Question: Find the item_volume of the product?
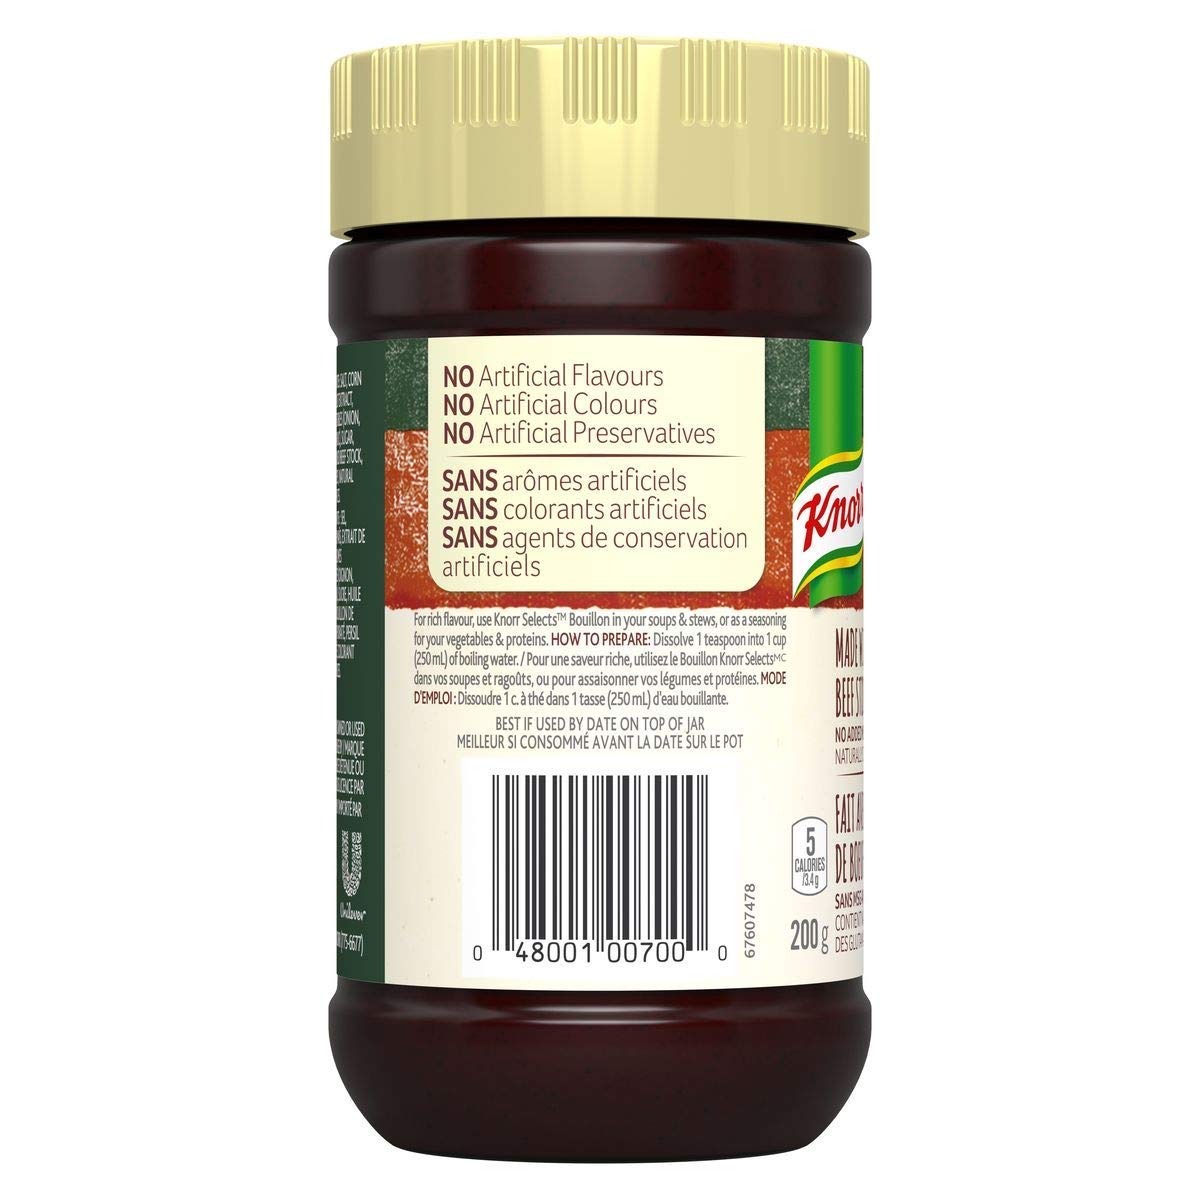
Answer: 250.0 millilitre